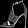
Label: Sandal